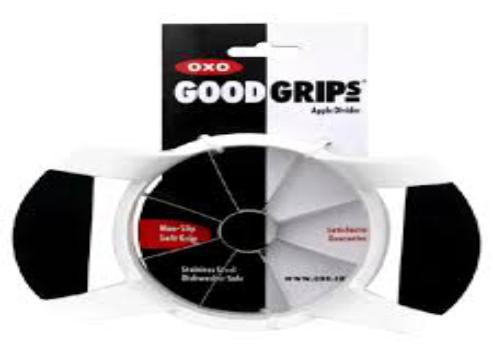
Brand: good grips
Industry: Necessities